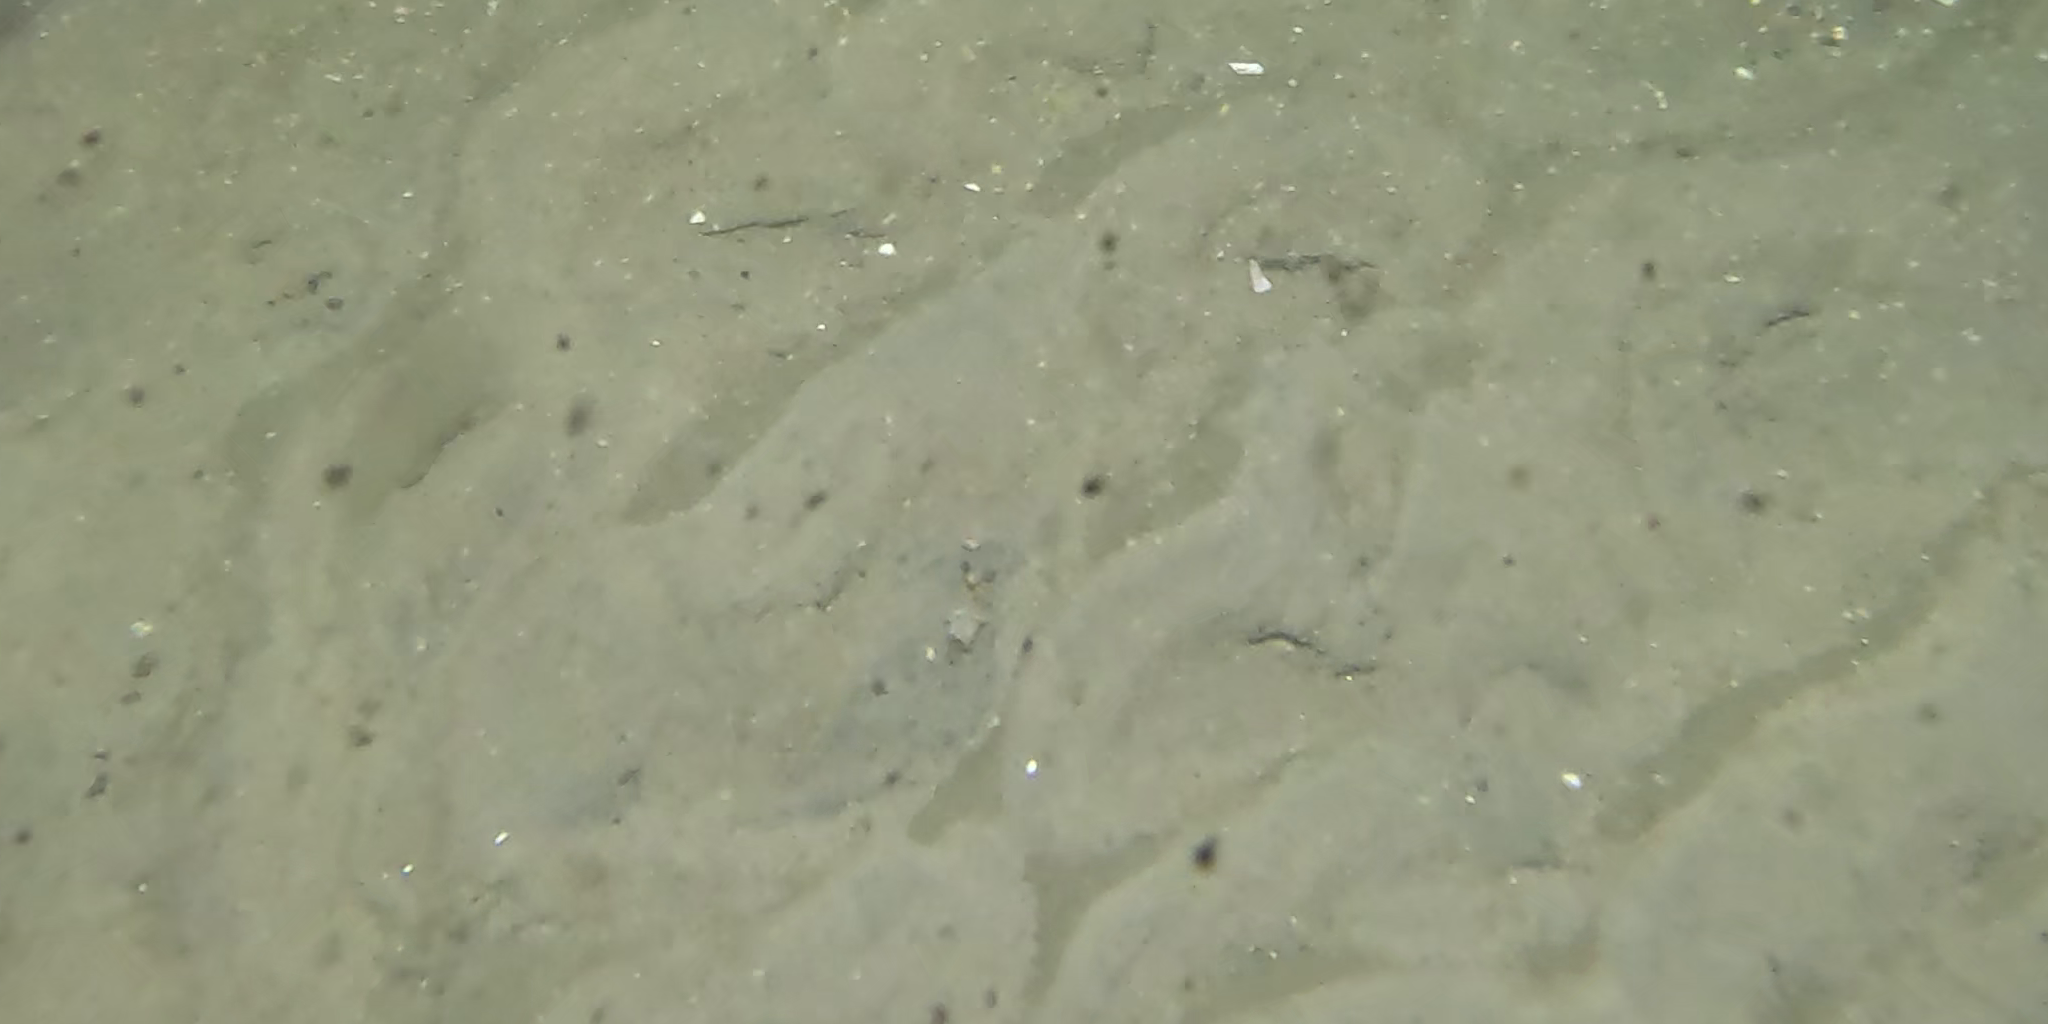
Seabed habitat: sand